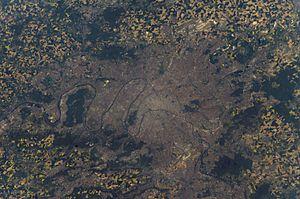
La population de Paris est de 2 220 445 habitants au 1ᵉʳ janvier 2014, pour une superficie de 10 540 hectares. Sa densité est donc de 21 067 habitants par km², ce qui en fait la 7ᵉ ville la plus densément peuplée au monde devant Séoul. En tant que département, Paris est aussi, et de loin, le plus densément peuplé du pays mais seulement le deuxième plus peuplé derrière le Nord. En 2013, l'agglomération définie par l'Insee comprend 412 communes, dans la nouvelle délimitation de 2010, et totalise près de 10 600 000 habitants. En 2014, son aire urbaine, incluant des communes situées dans une zone d'influence forte de la capitale, atteint 12 475 808 habitants, ce qui en fait la 34ᵉ aire urbaine du monde.